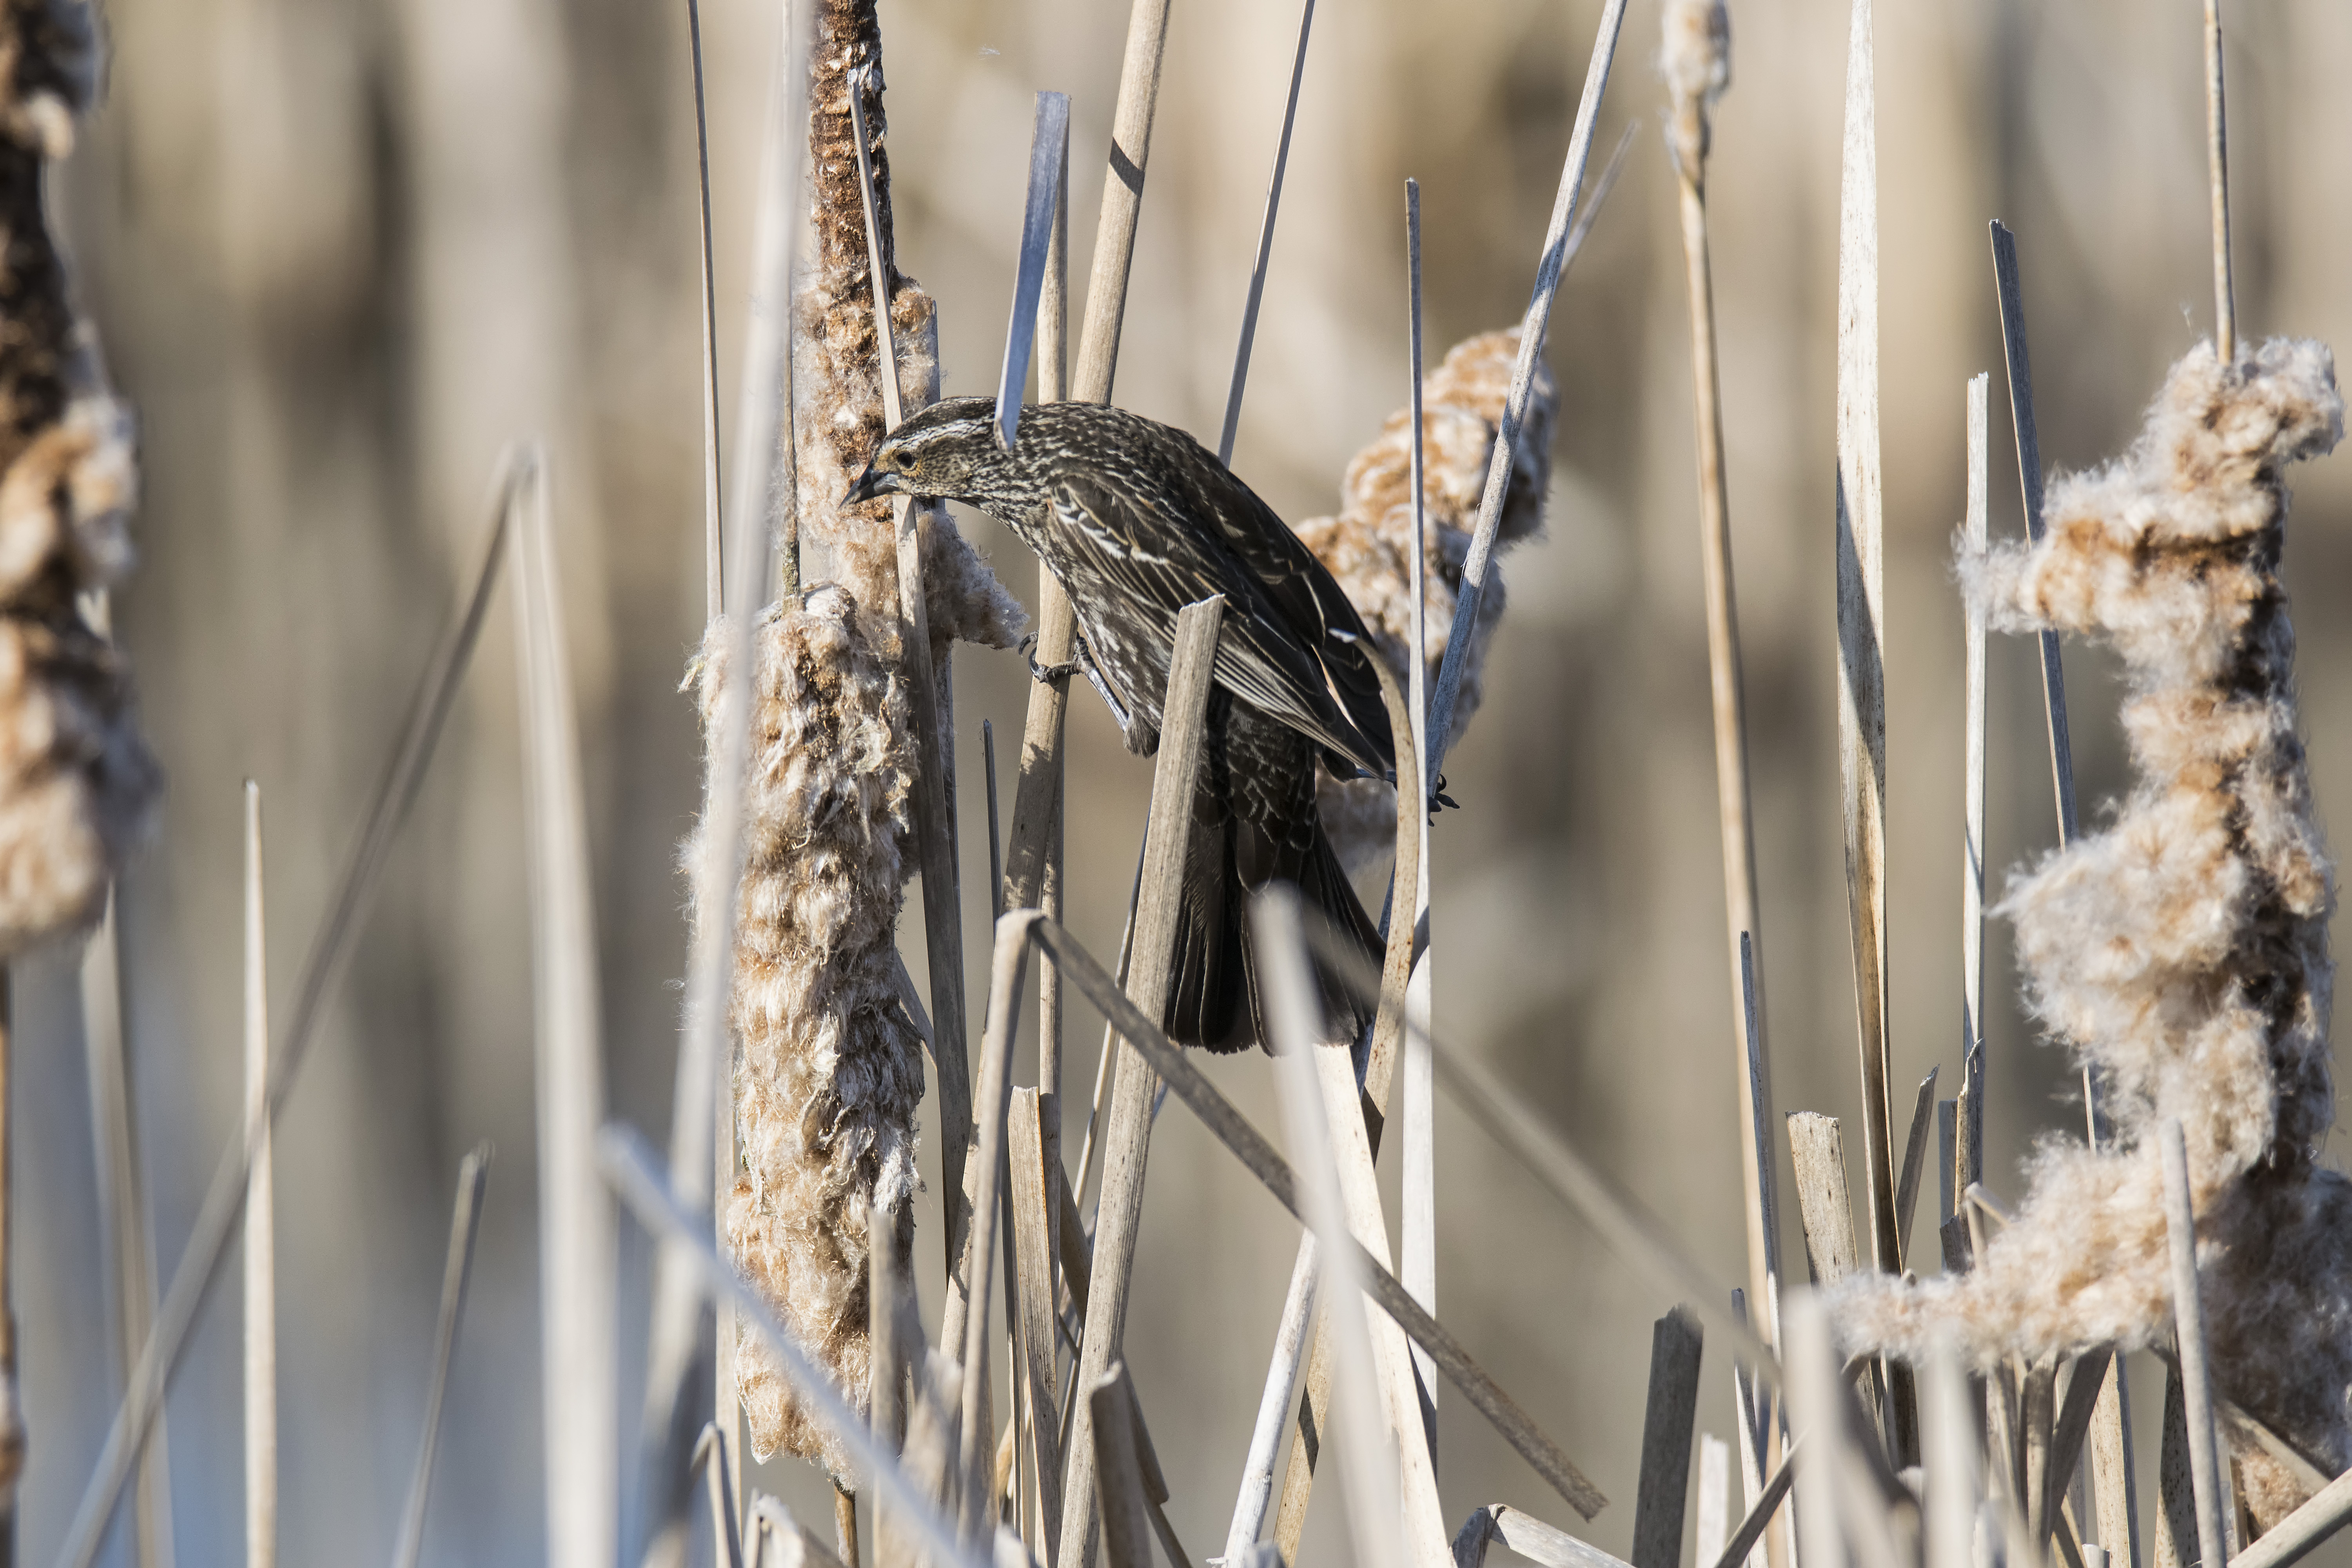
branch, winter, bird, spring, red, winged, season, twig, close up, canada, a, quebec, blackbird, sherbrooke, oiseau, carouge, paulettes